Herminia Albarrán Romero

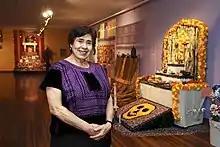
Albarrán Romero in 2005

Herminia Albarrán Romero is a Mexican-American artist known for her papel picado (Mexican paper cutting) and altar-making. She received a National Heritage Fellowship from the National Endowment for the Arts in 2005, which is the United States' highest honor in the folk and traditional arts.